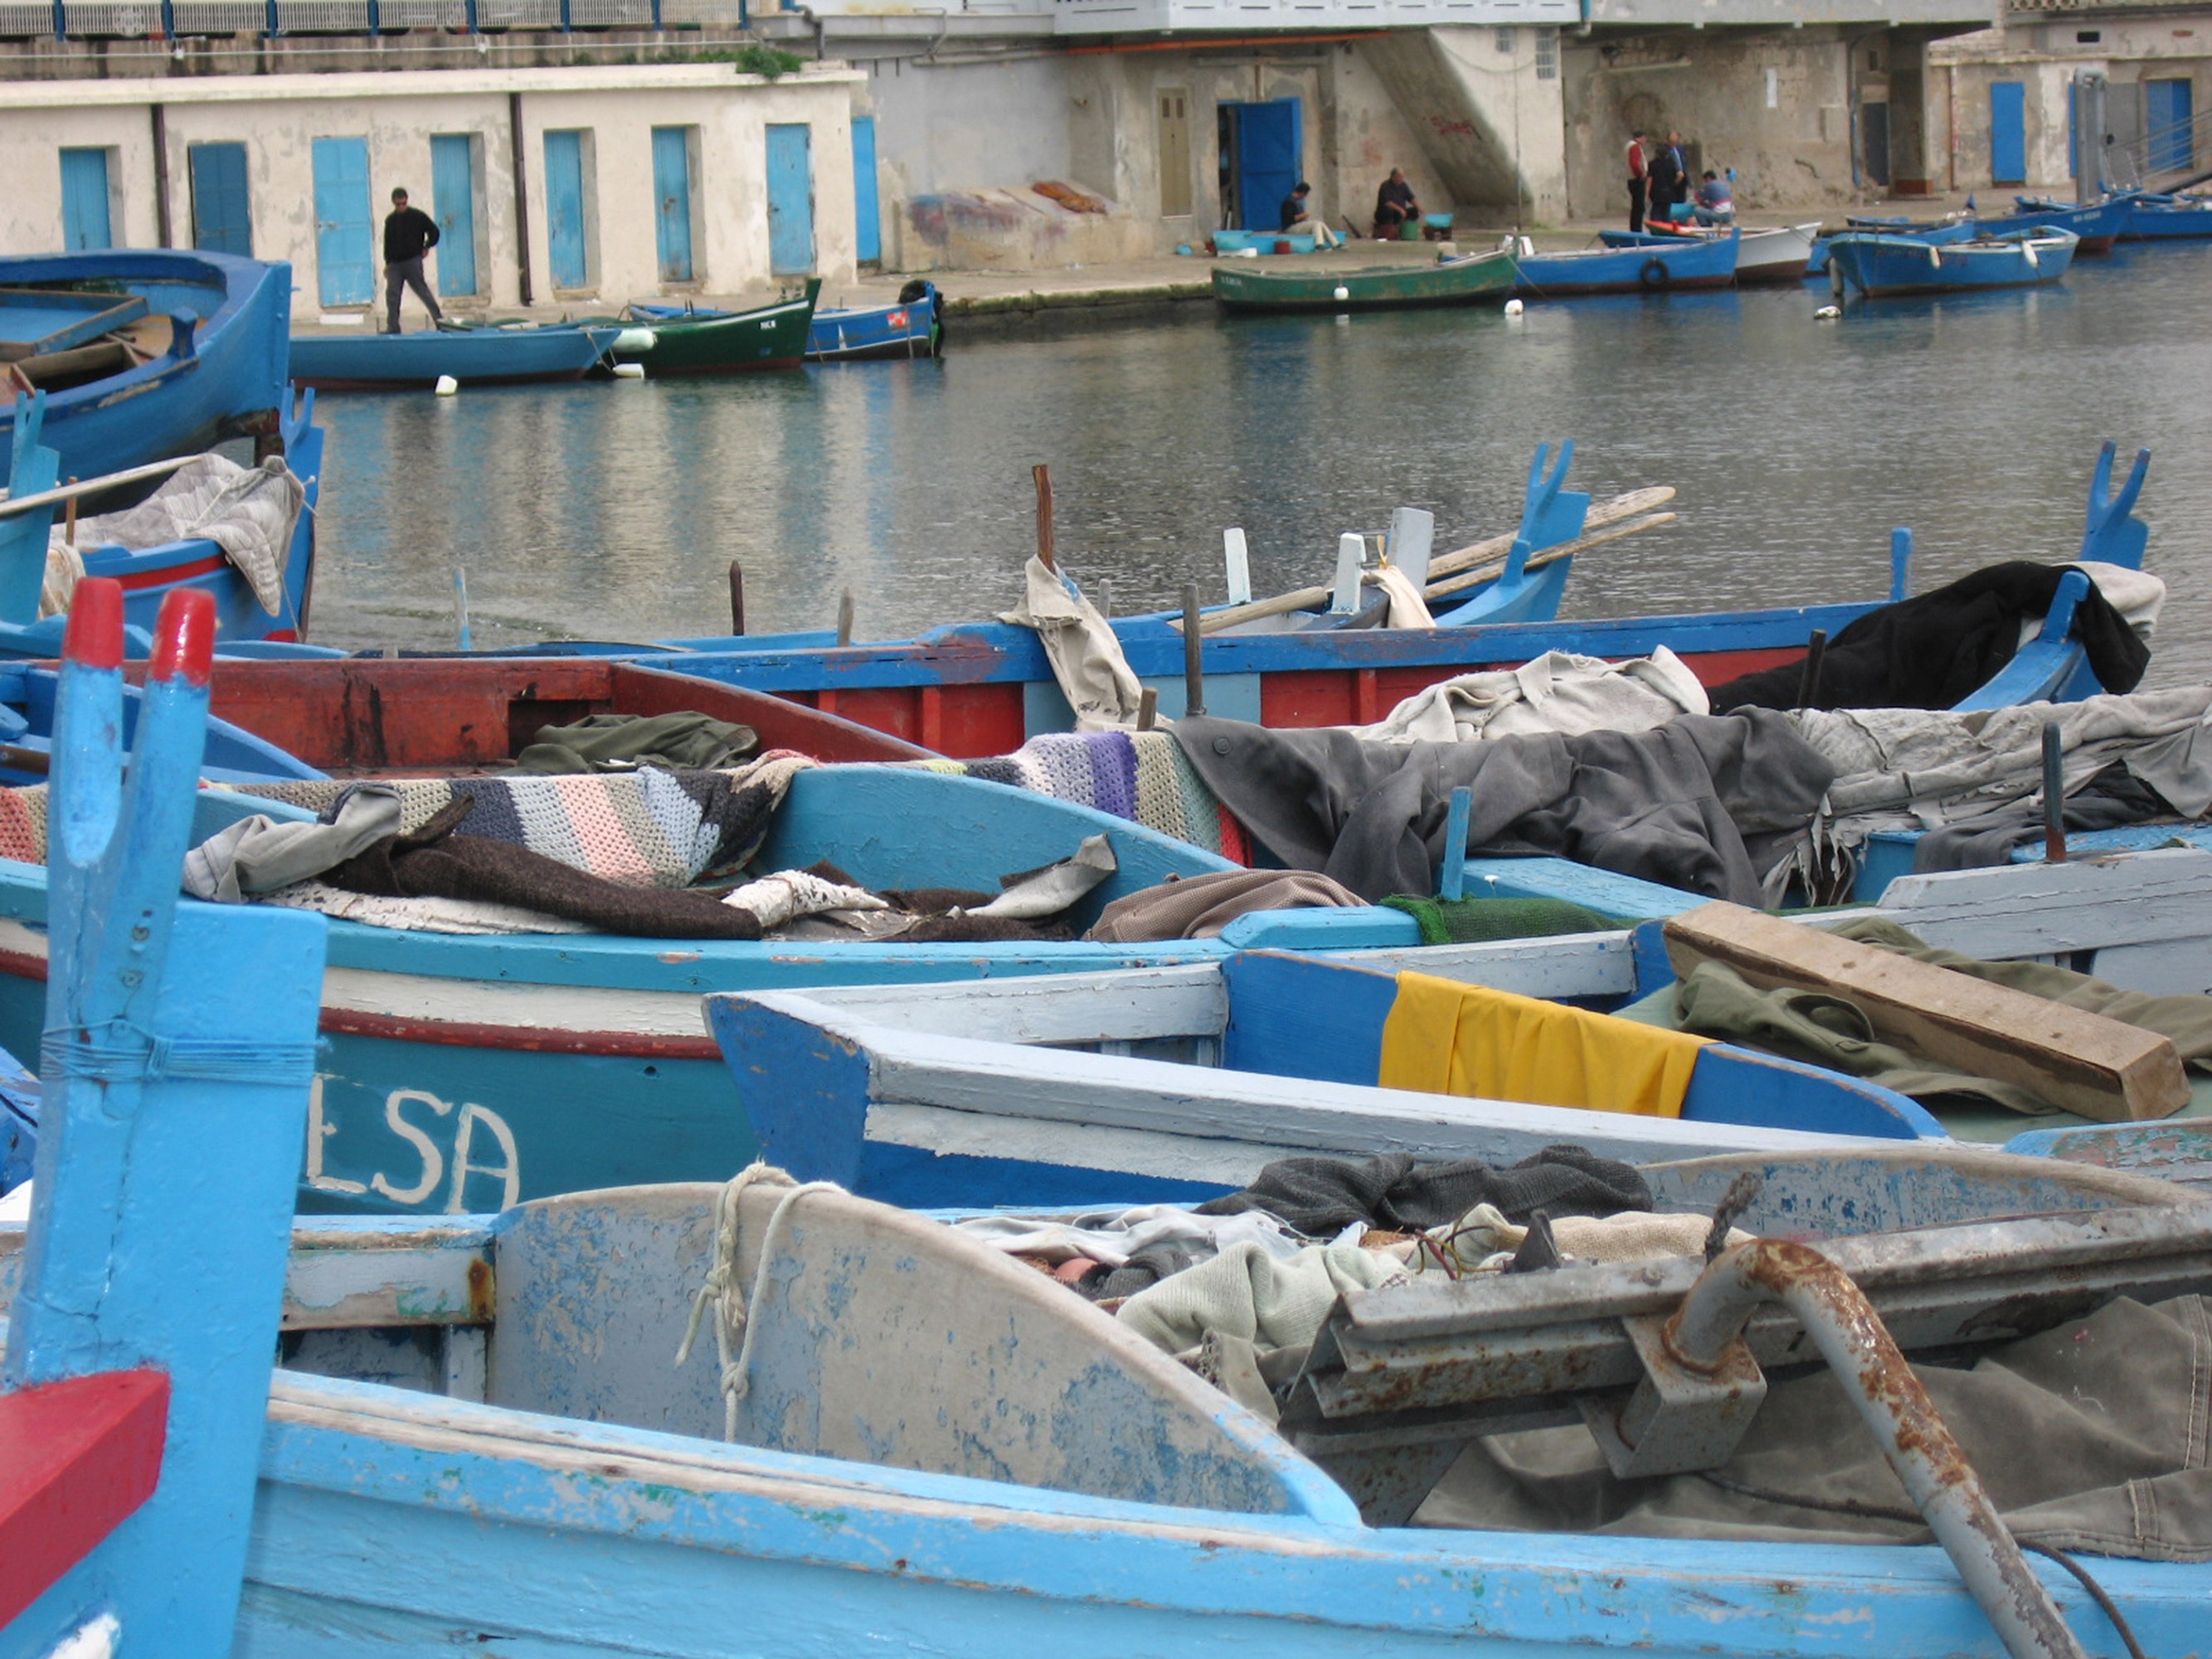
sea, dock, boat, vehicle, mast, port, boating, boats, watercraft, porto, fishing vessel, watercraft rowing